Blatchbridge

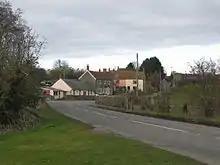
Blatchbridge

Blatchbridge is a hamlet within the civil parish of Selwood in Somerset, England, on the B3092 road from Frome to Maiden Bradley.